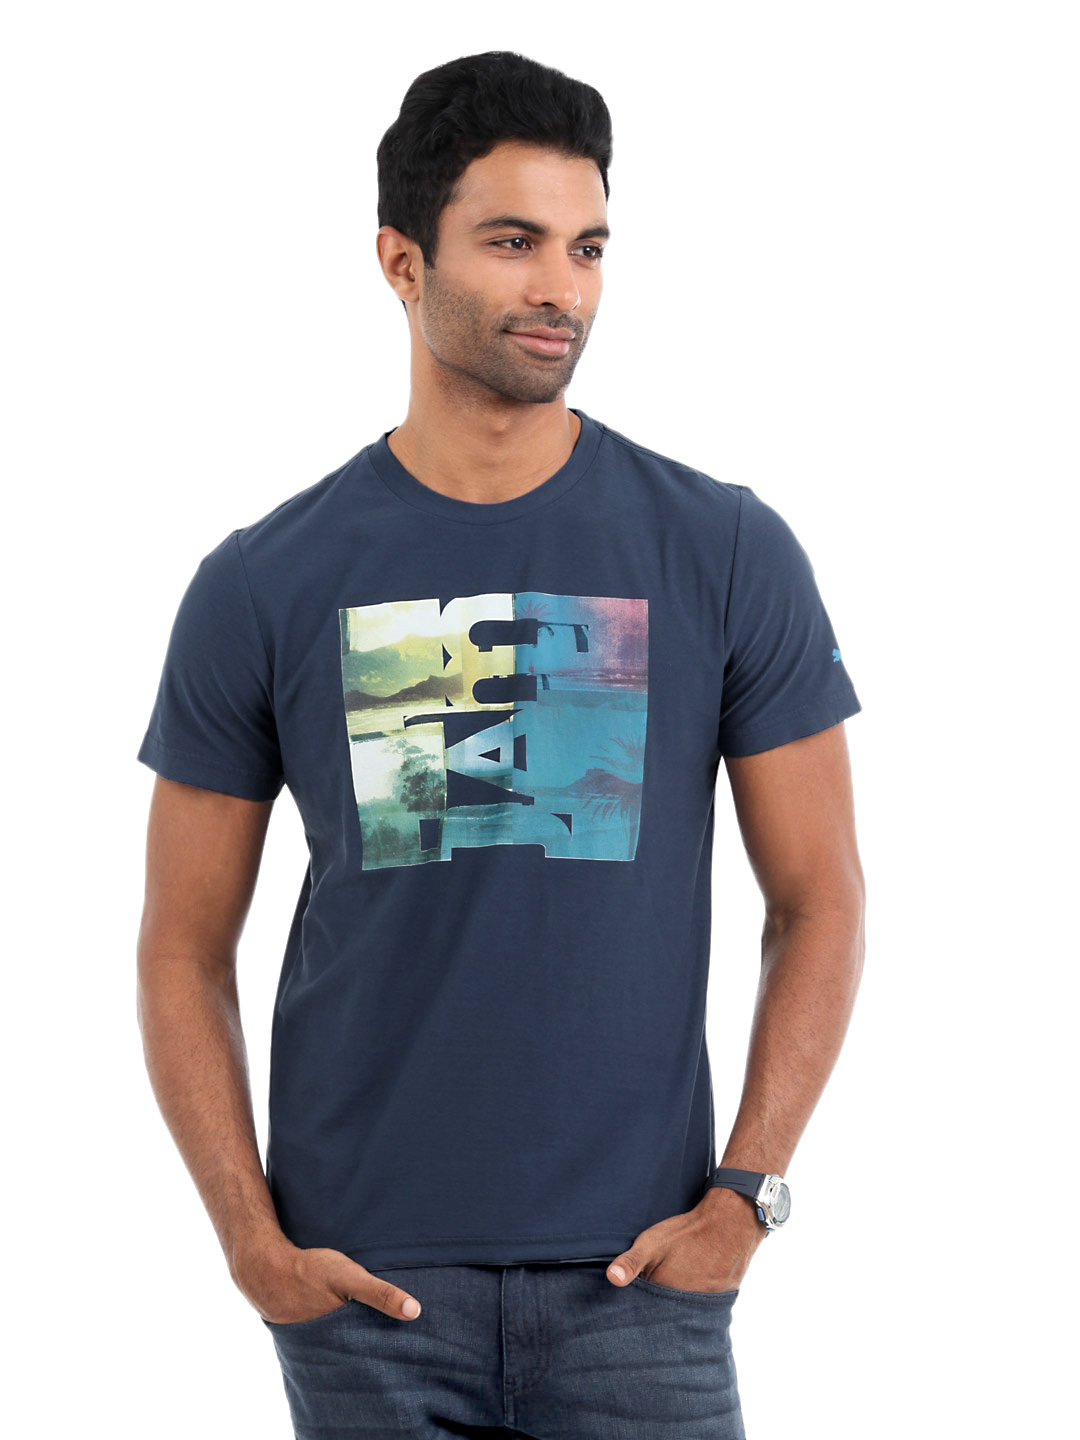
Puma Men Blue T-shirt
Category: Apparel / Topwear / Tshirts
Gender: Men
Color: Blue
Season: Summer 2012
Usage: Casual